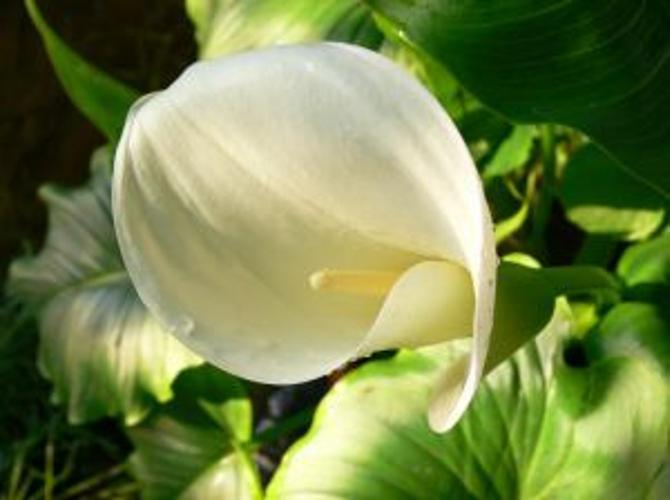
Label: giant white arum lily